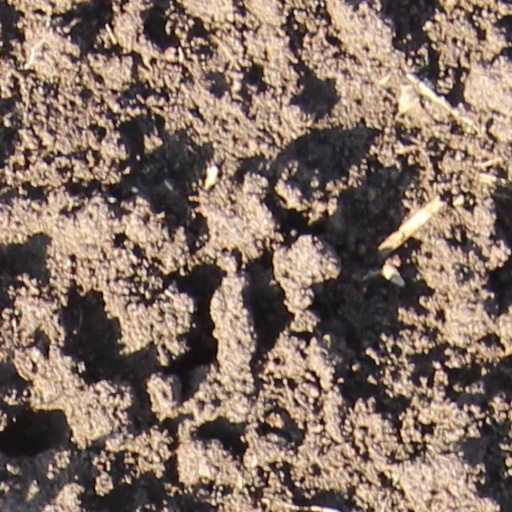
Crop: wheat